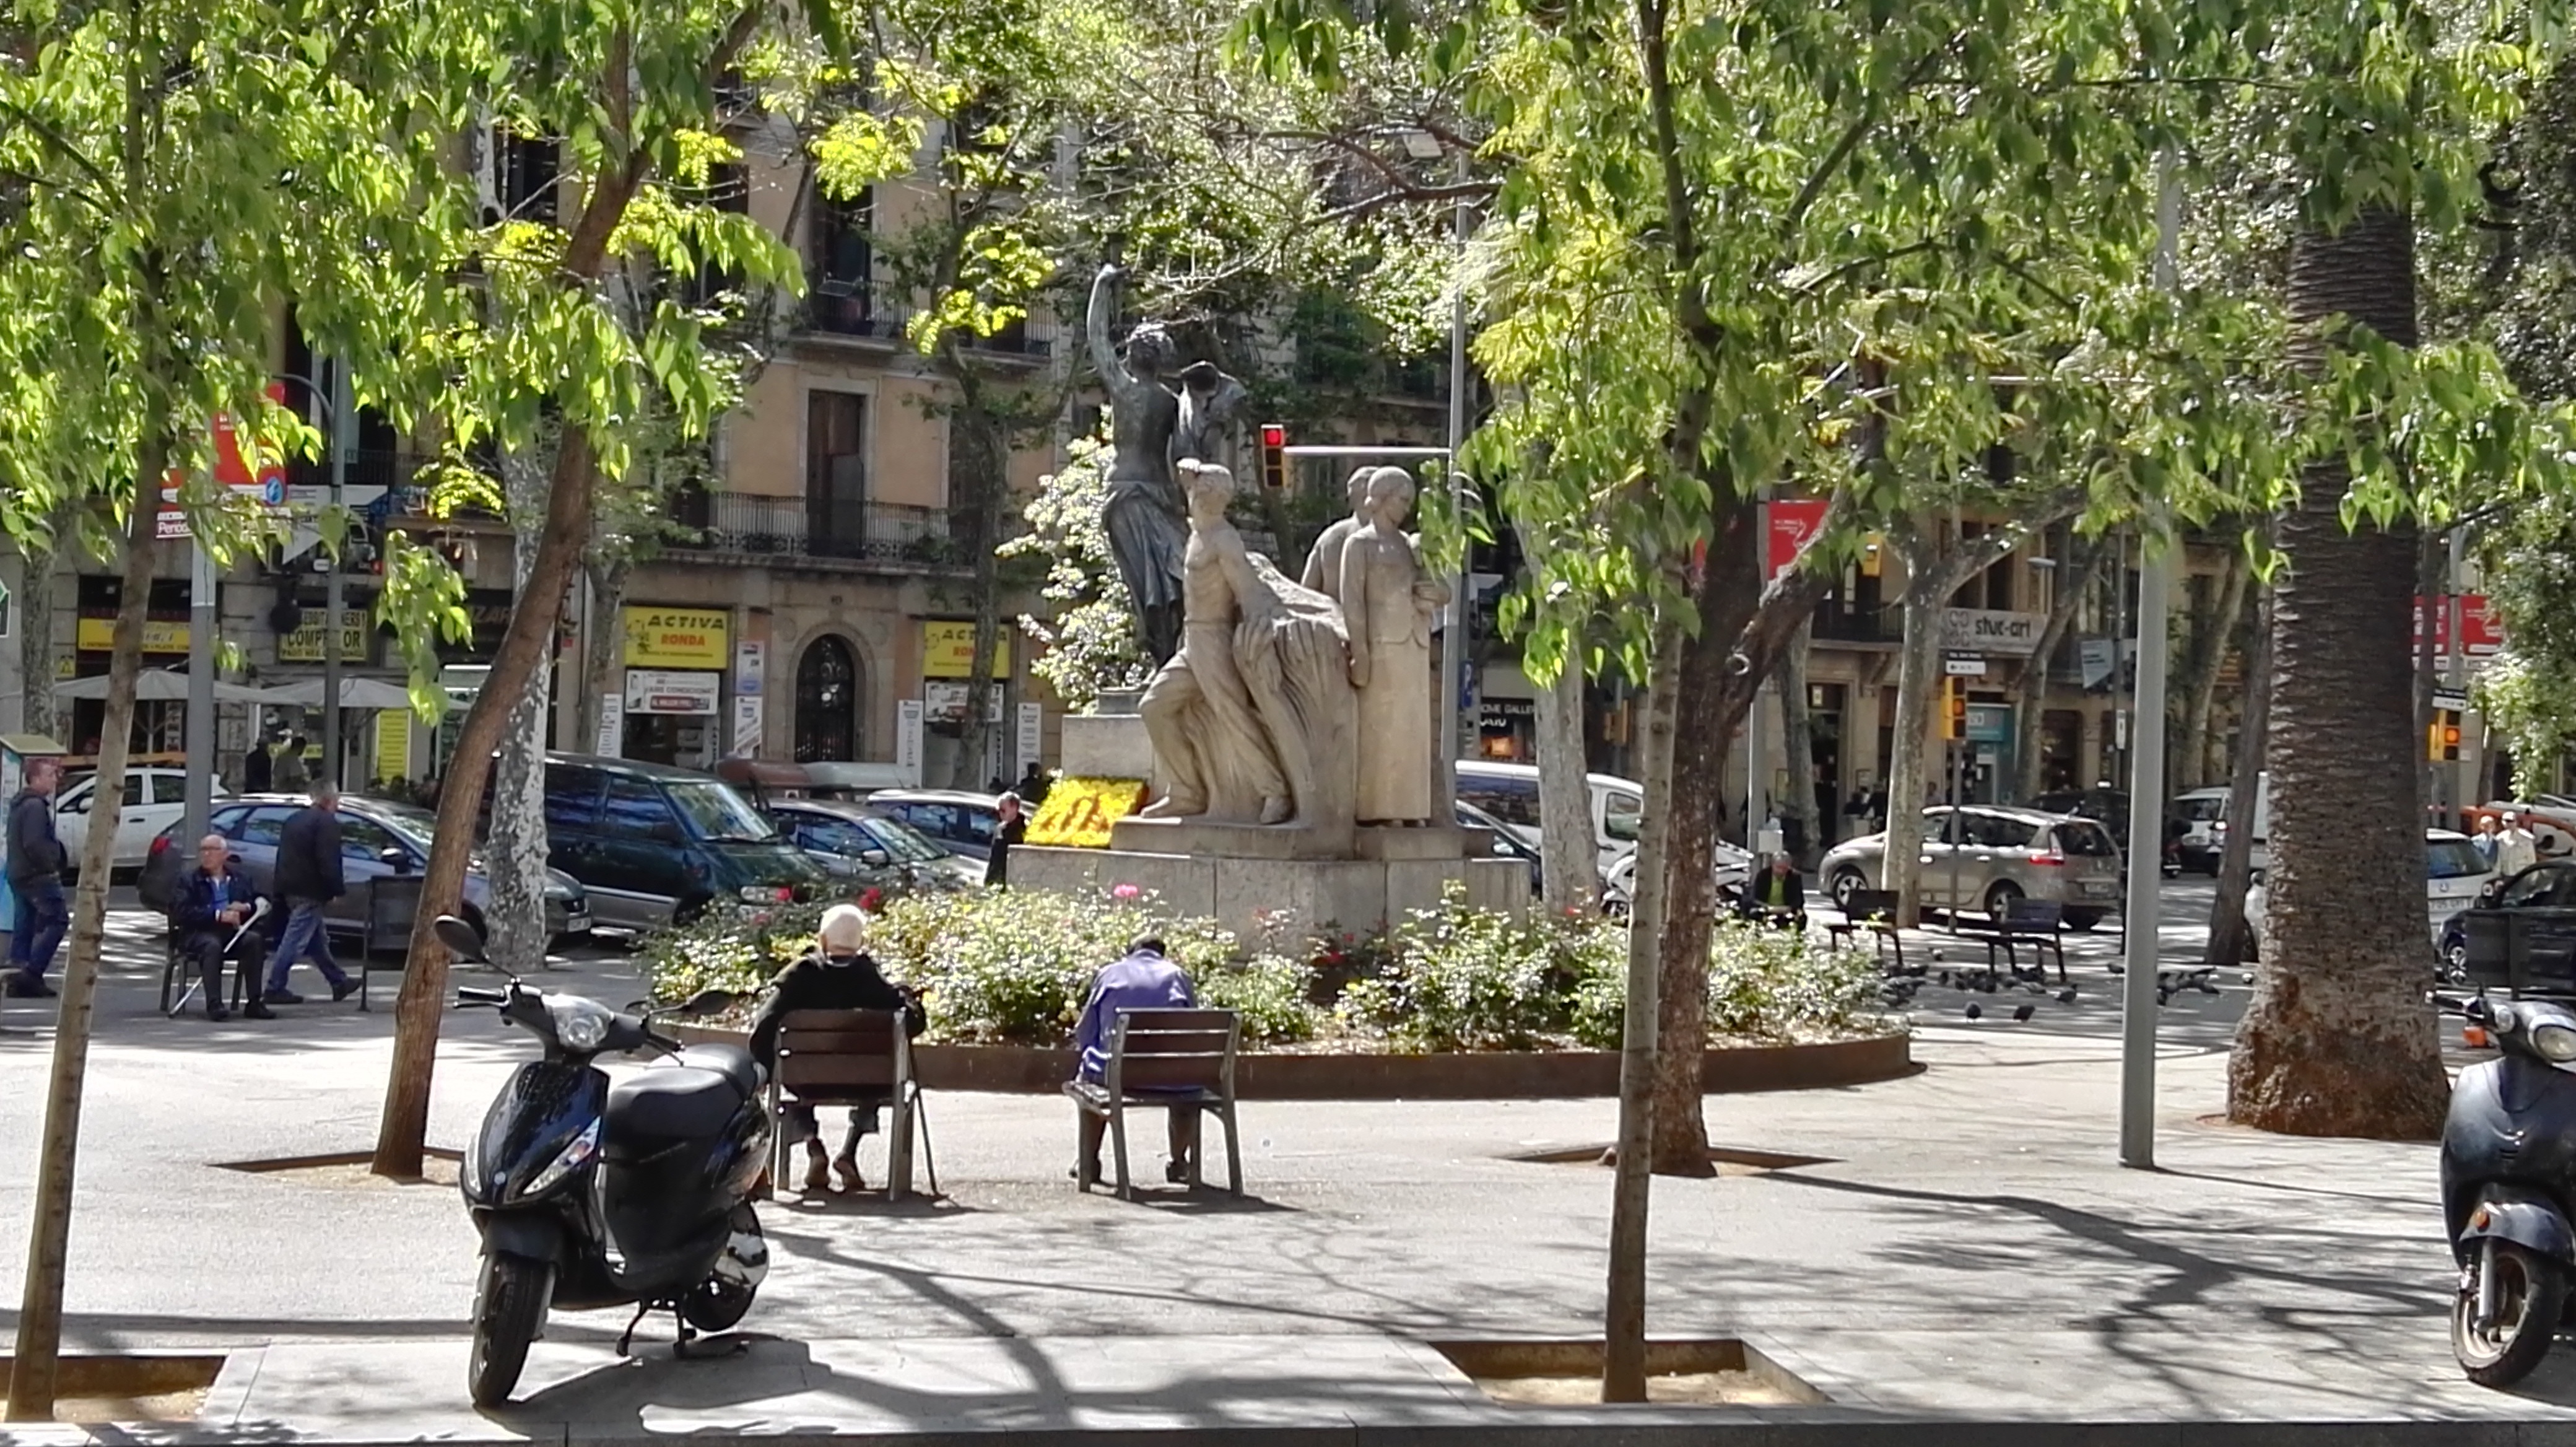
pedestrian, street, town, city, plaza, tourism, public space, town square, neighbourhood, human settlement